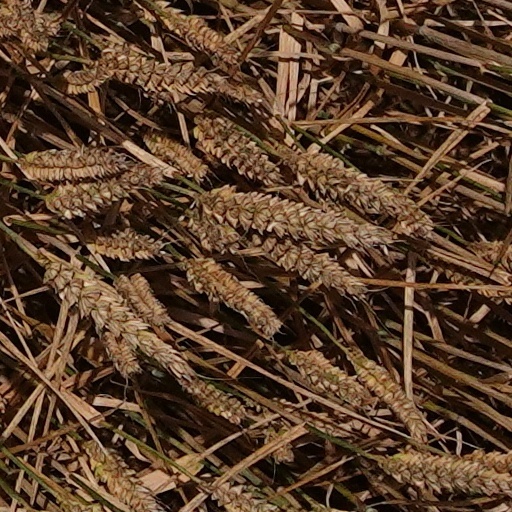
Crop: wheat